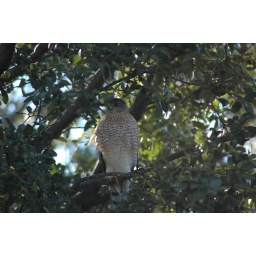
Date 12/7/2008Perched in live oak tree over neighbor's roof, with clear visibility to the birdfeeding area directly behind the camera.